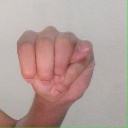
अक्षर: म